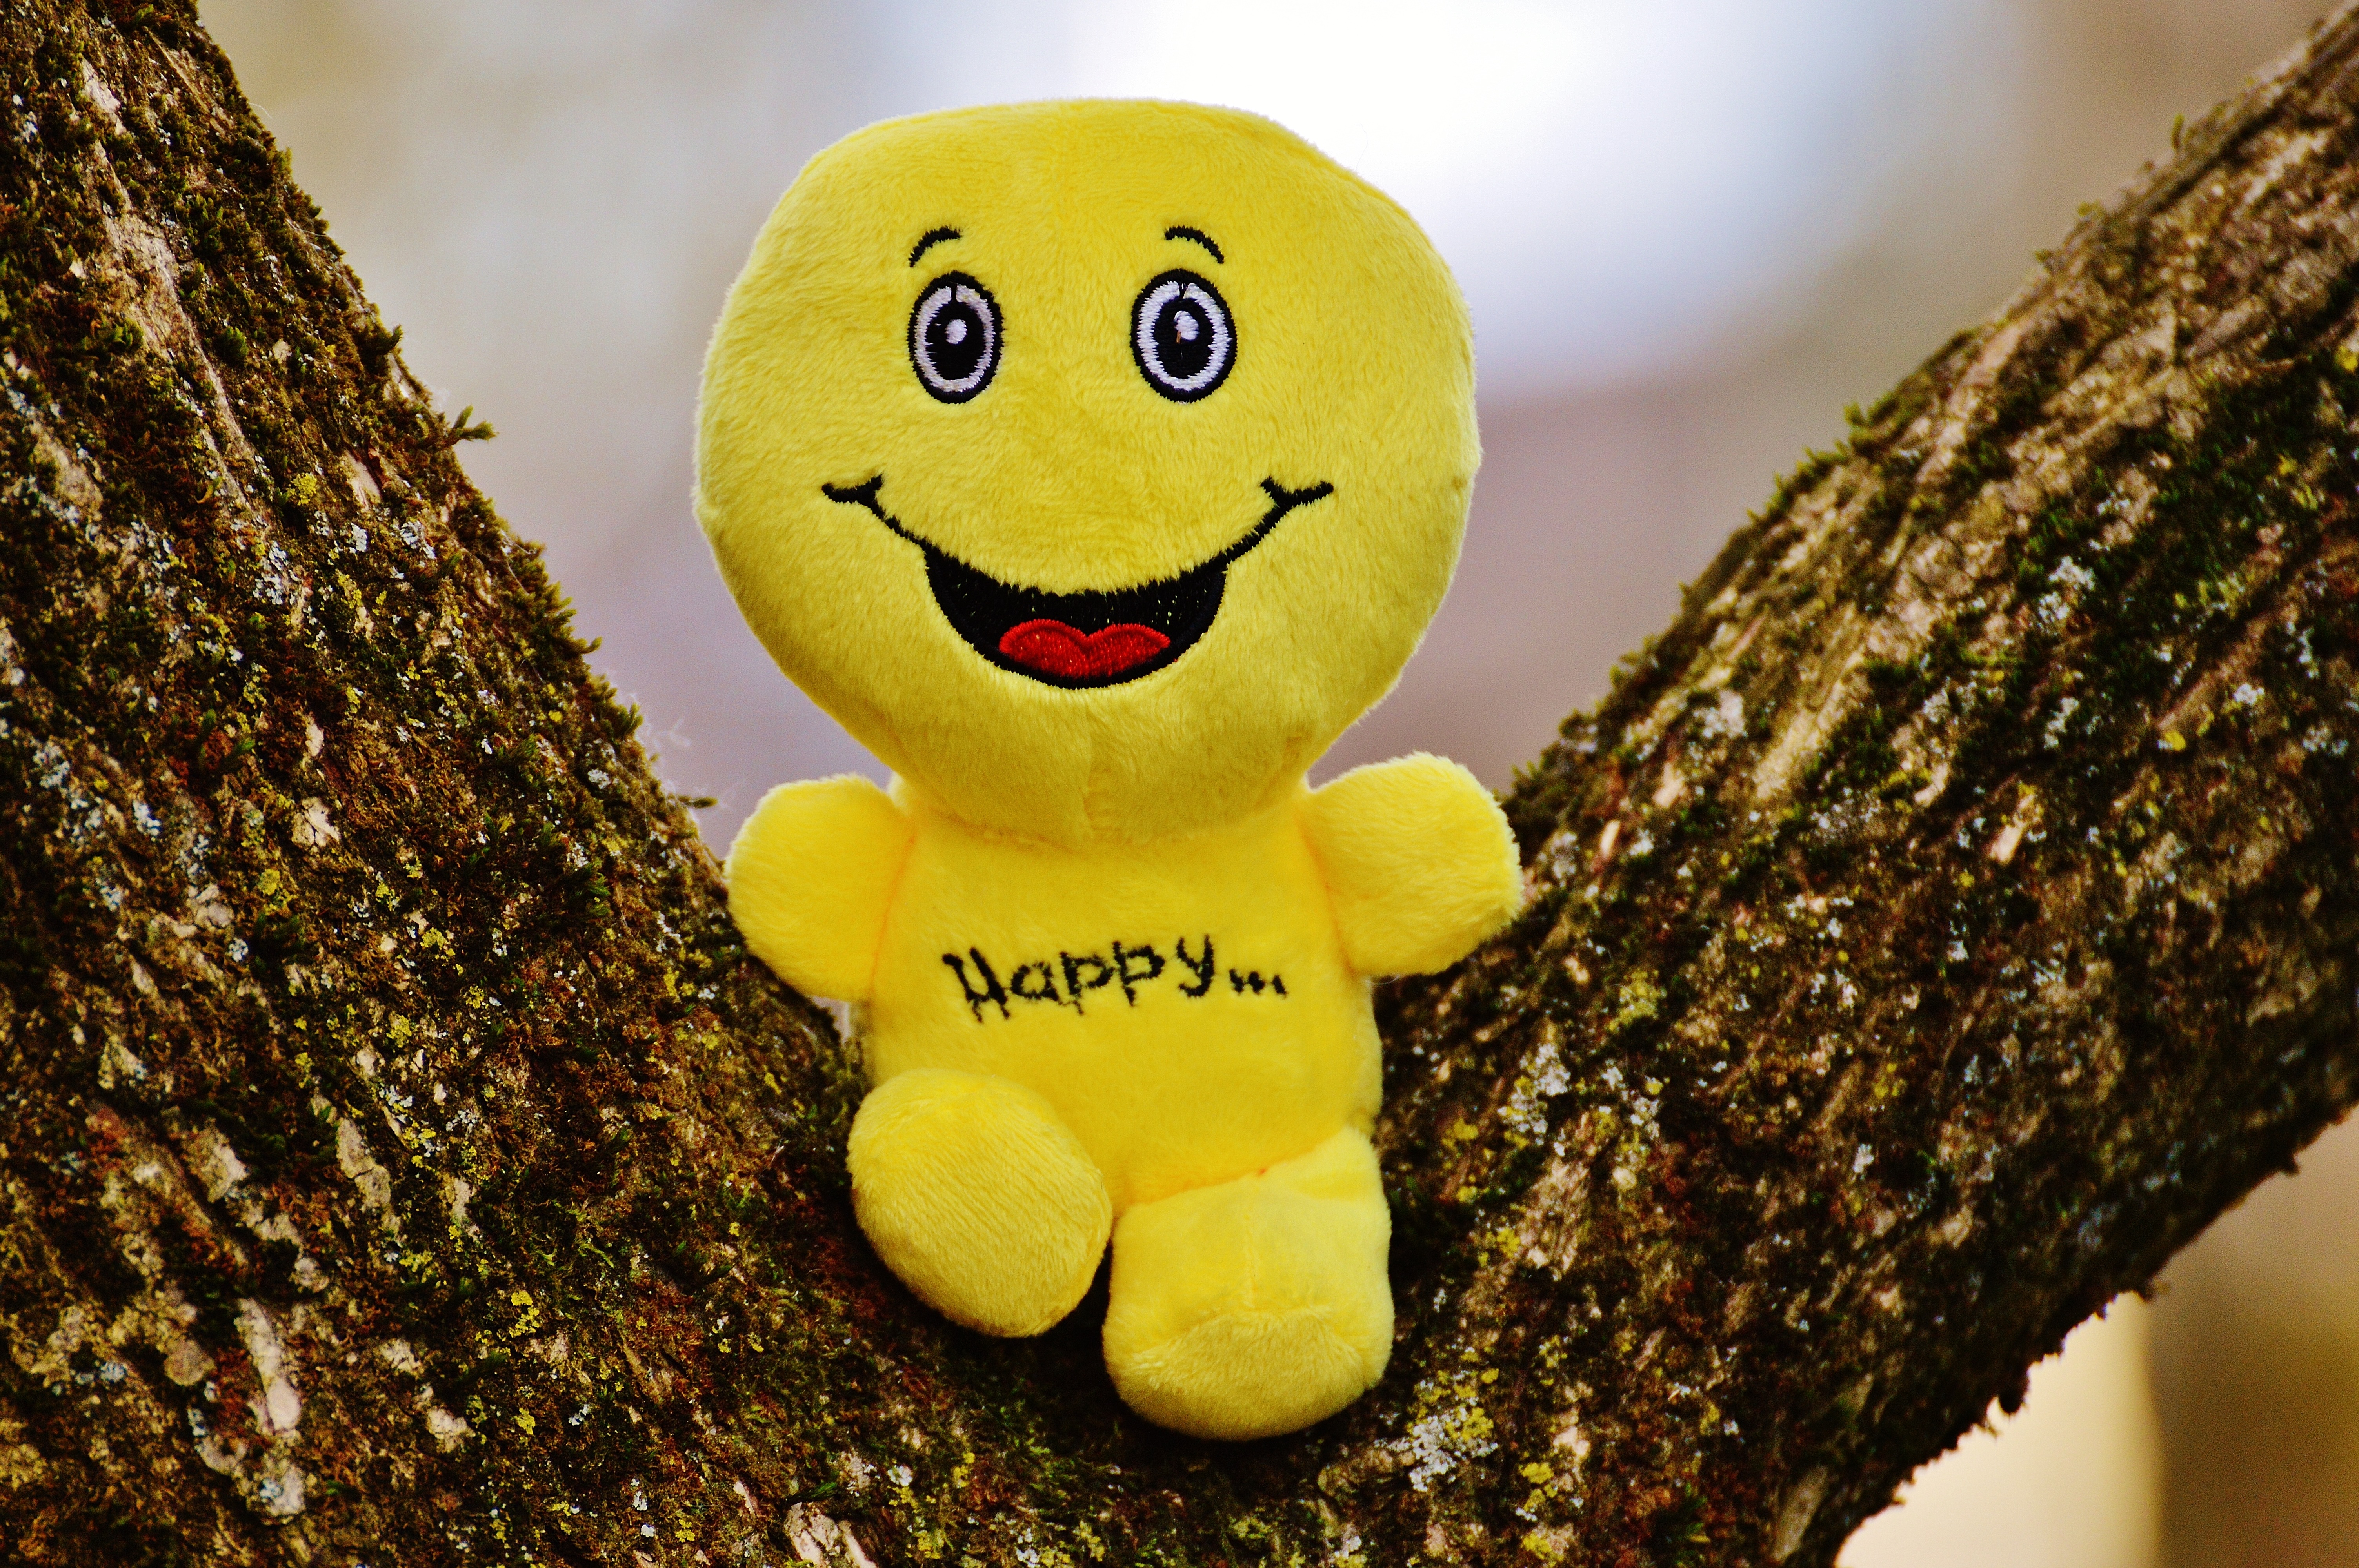
sweet, cute, love, green, yellow, toy, smile, laugh, start, cheerful, happy, happiness, courage, funny, joy, day, plush, emotion, positive, beginning, smiley, good mood, valentine's day, emoticon, keep smiling, joy of life, laughing face, life is beautiful, pep talk, stuffed toy, frohnatur